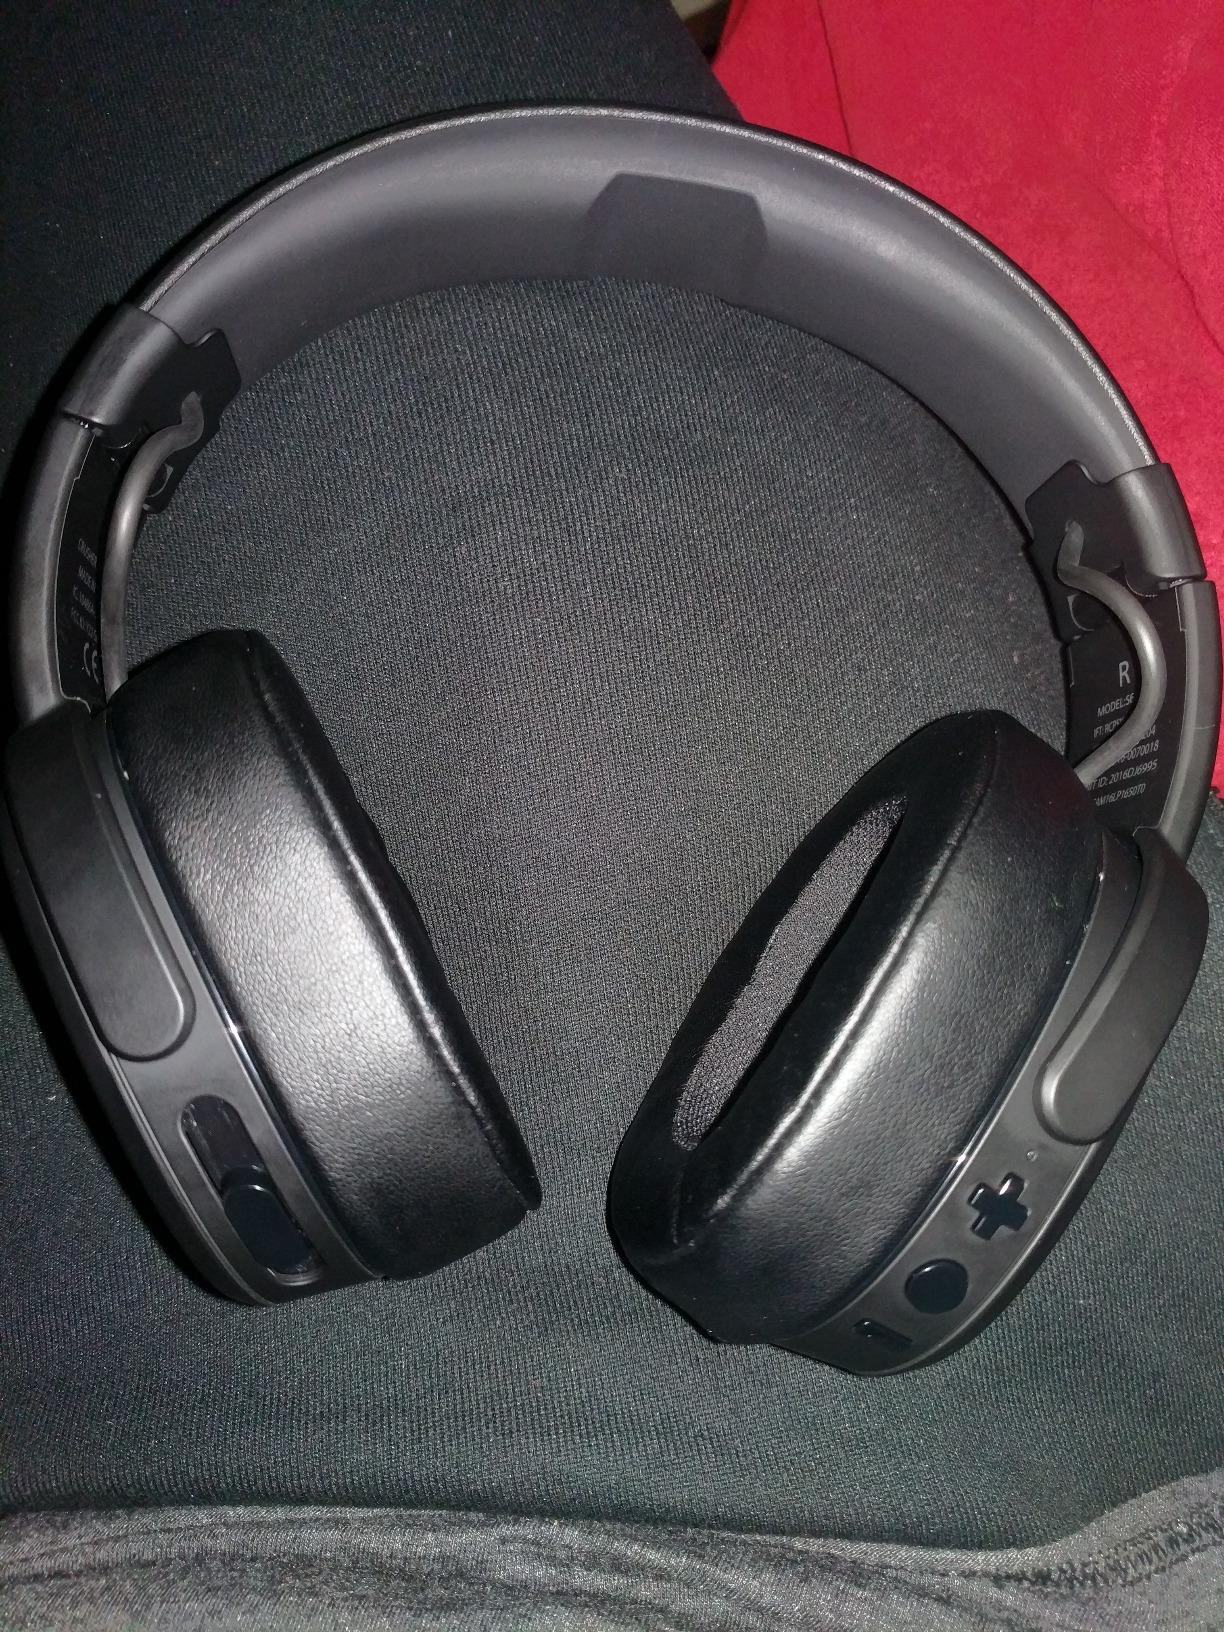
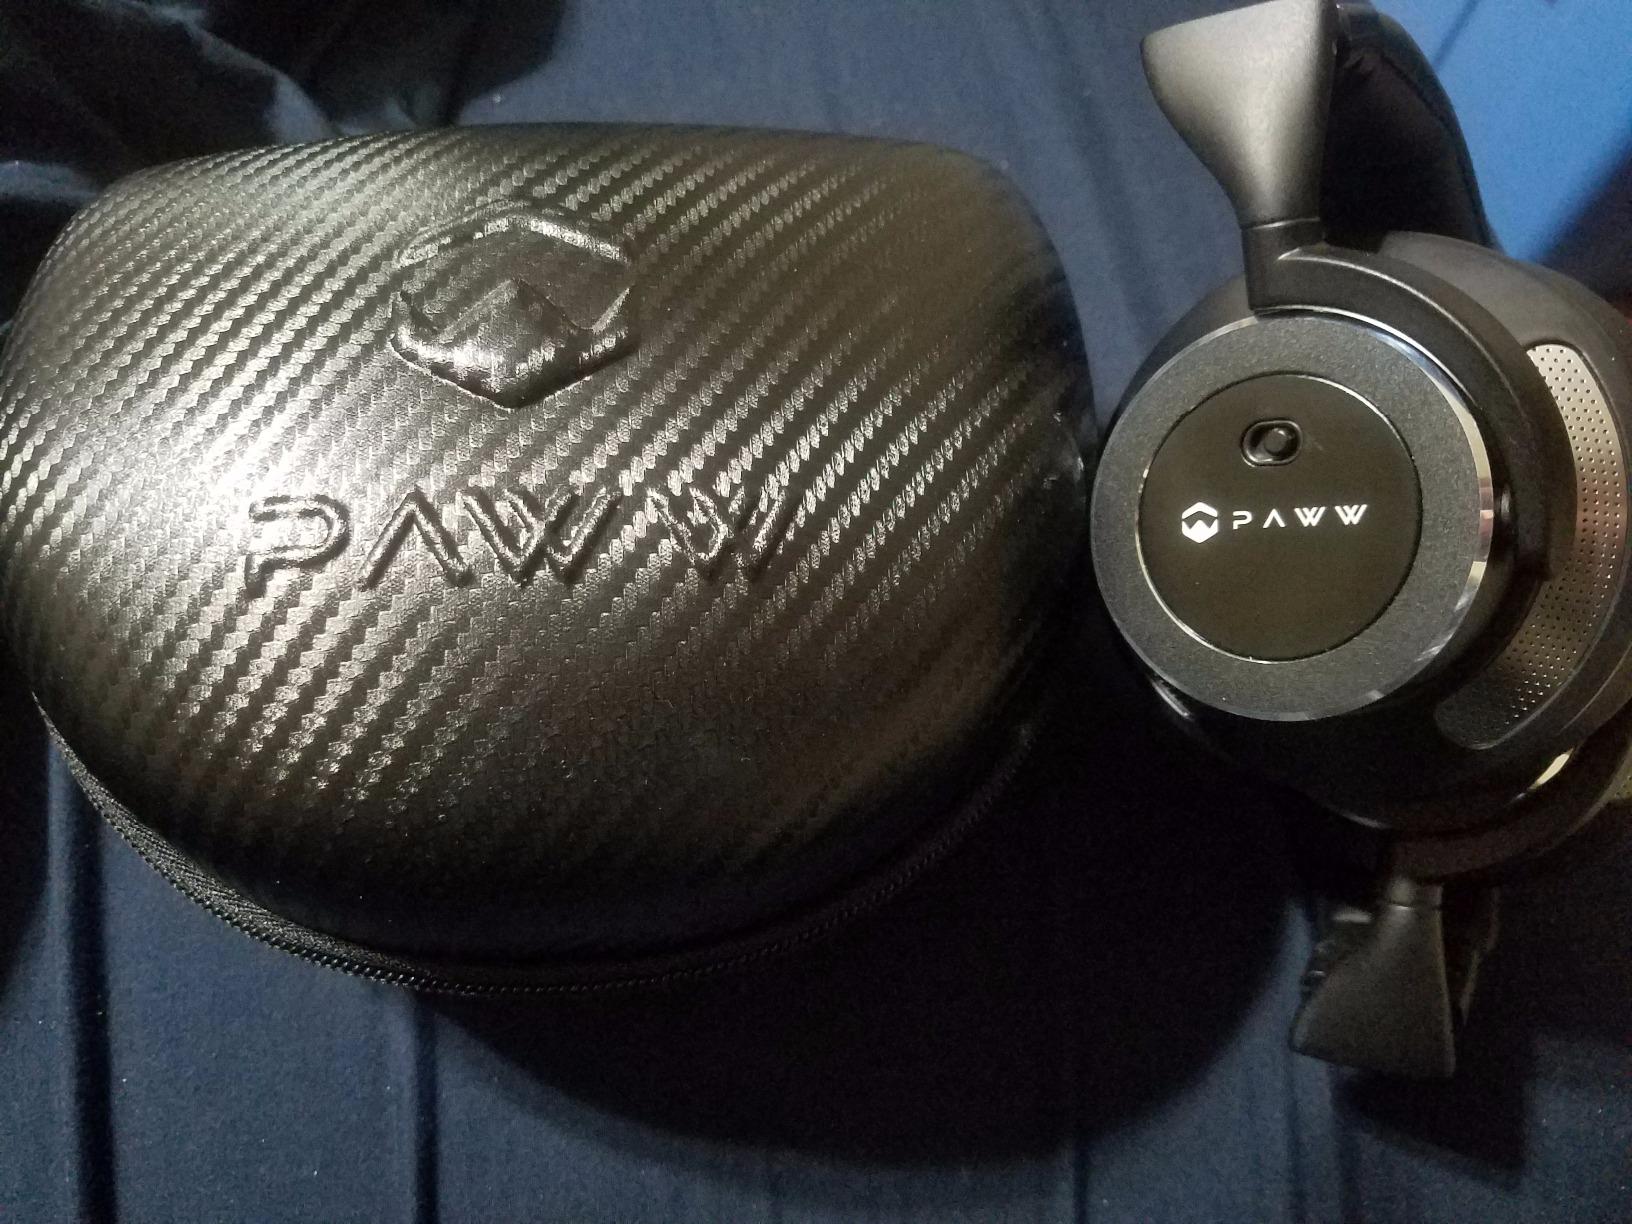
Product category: headphones
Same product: no